Bahram Akasheh

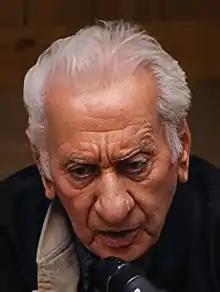
Bahram Akasheh

Bahram Akasheh (1936 – 2 June 2025) was an Iranian geophysicist and seismologist and Professor of Geophysics at University of Tehran. He was considered one of Iran's leading experts on earthquakes and seismic activity.